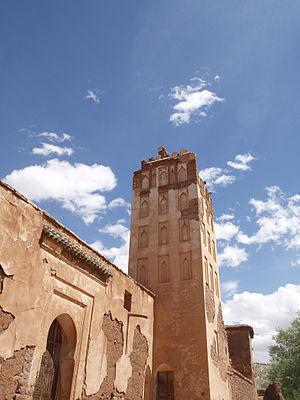
La kasbah de Télouet, parfois aussi appelée palais du Glaoui, est une kasbah bâtie au entre les XVIIIᵉ et XIXᵉ siècles.